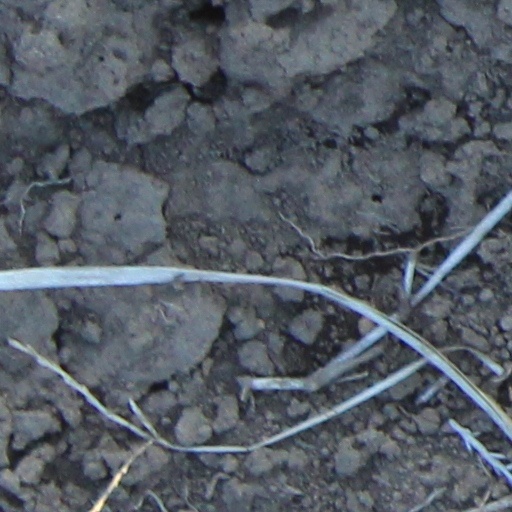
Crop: wheat